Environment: real
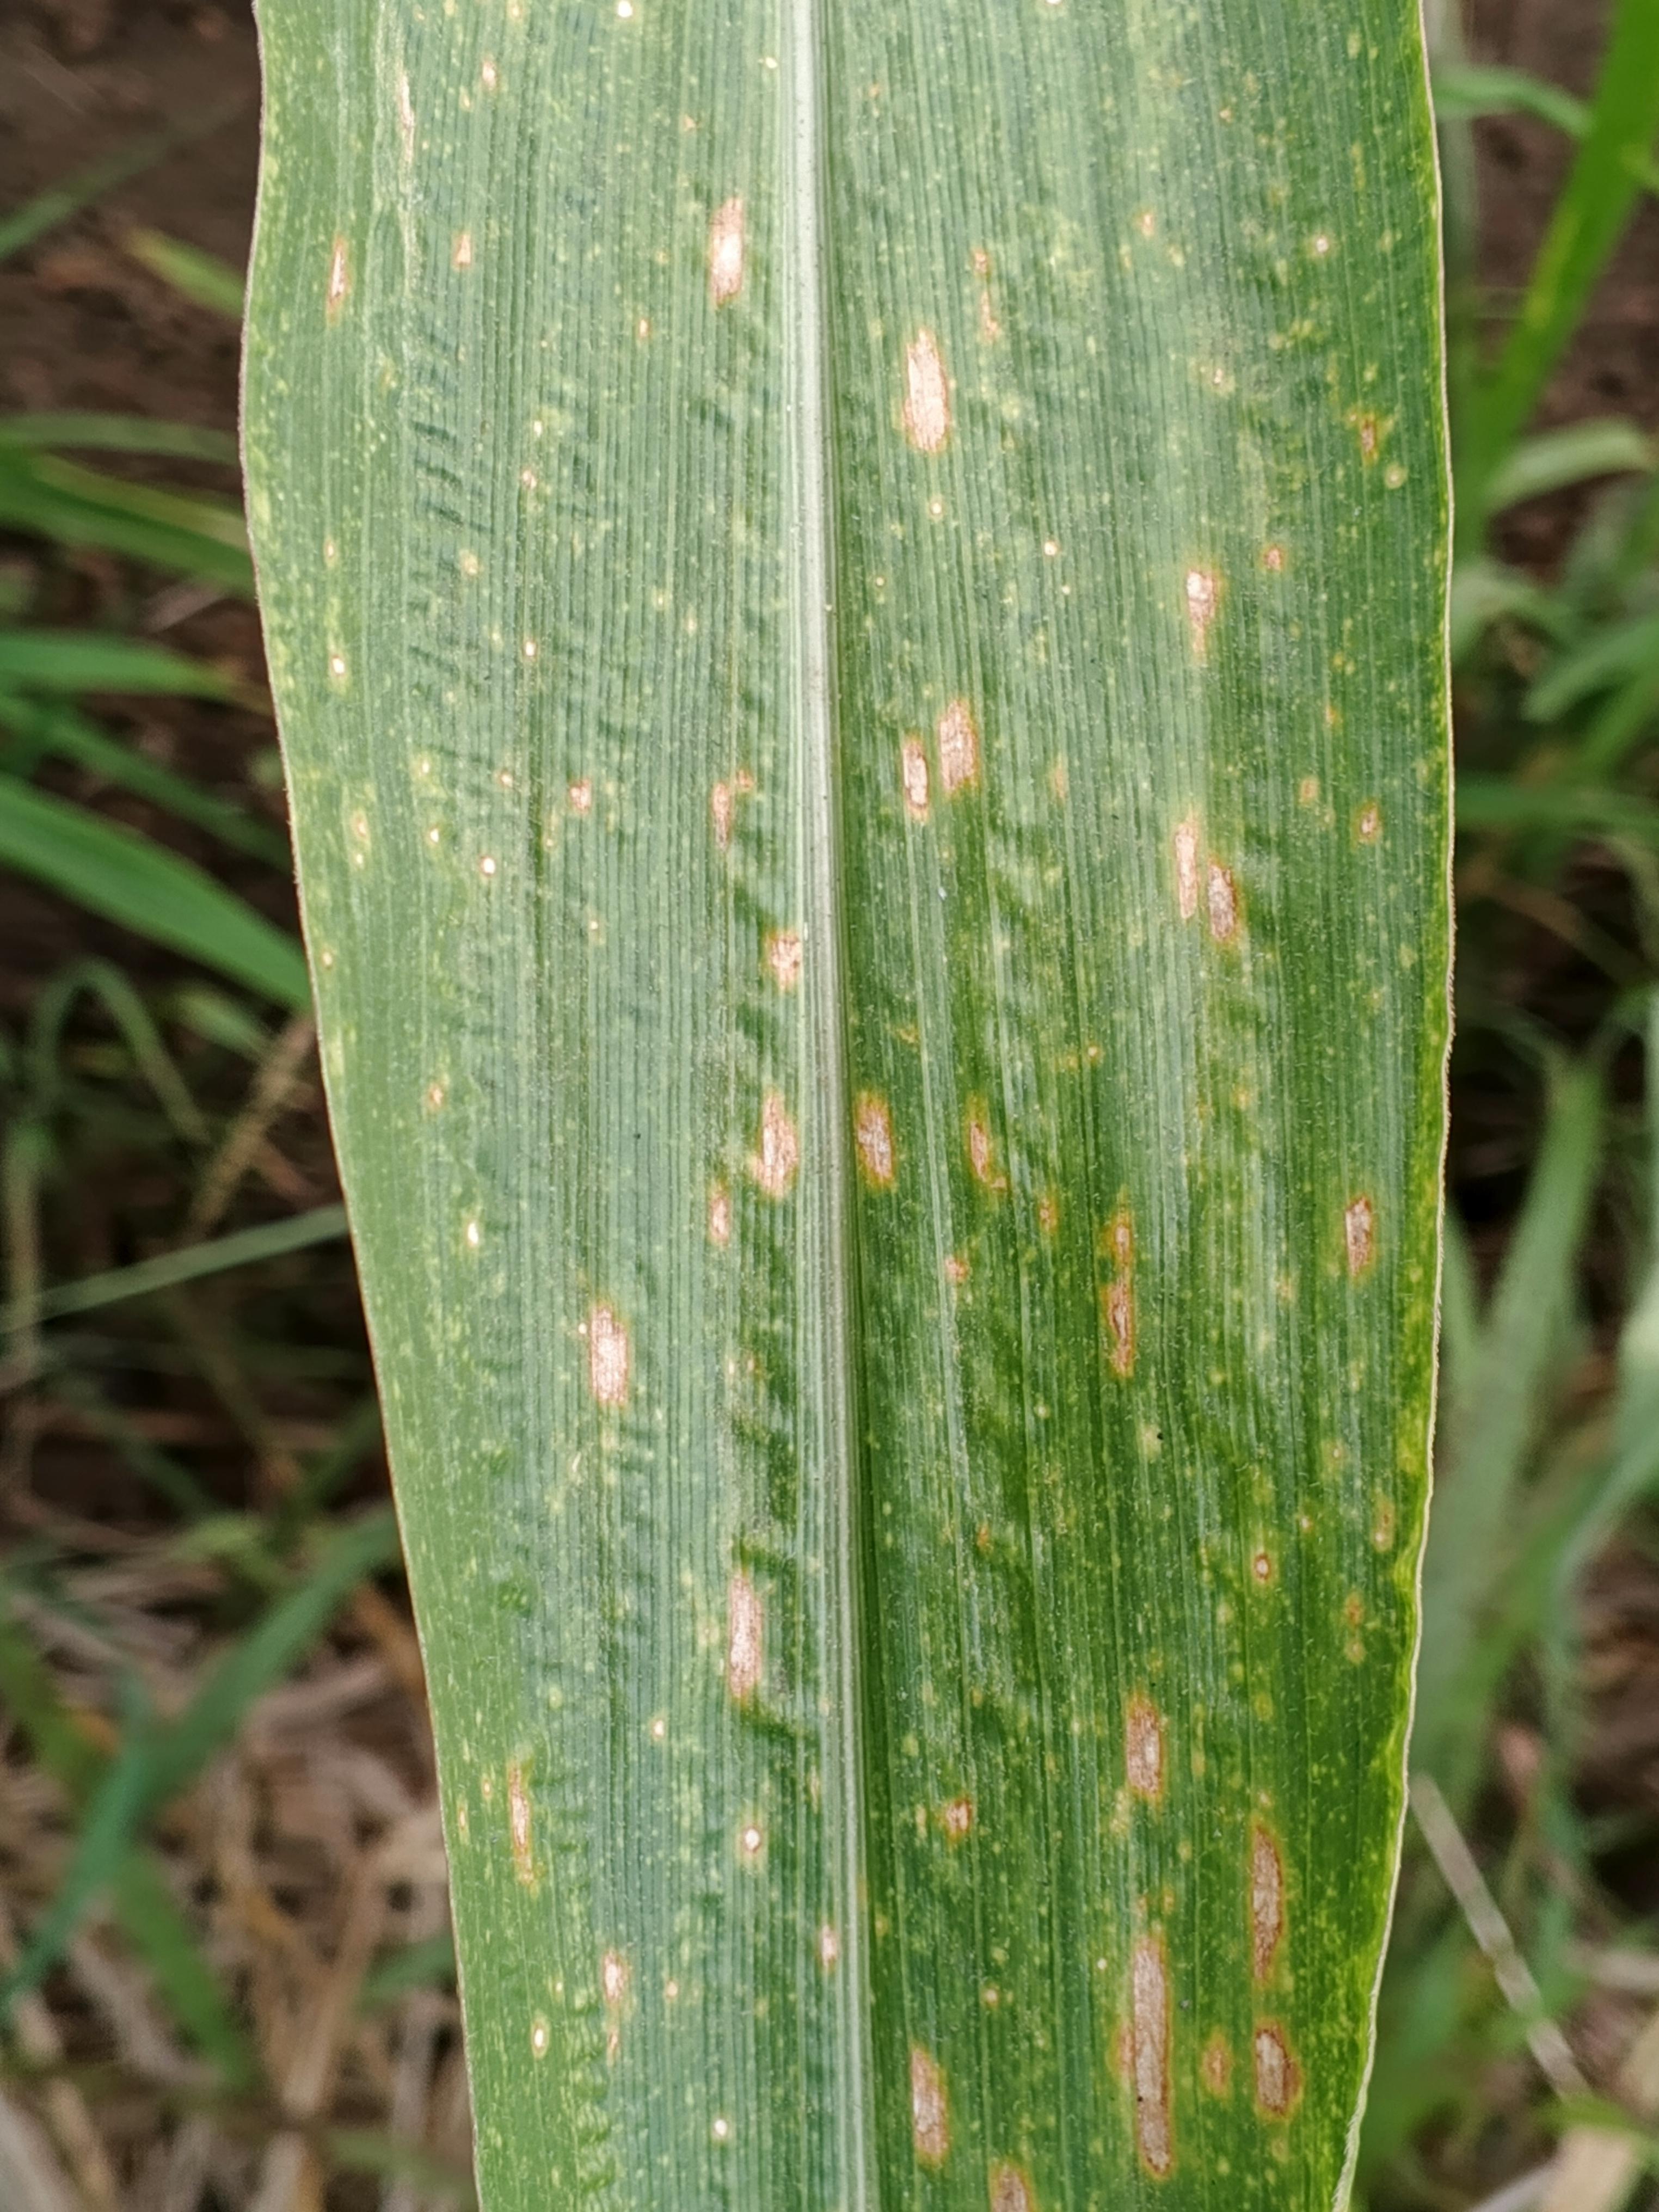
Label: gray_leaf_spot